Lake Natron

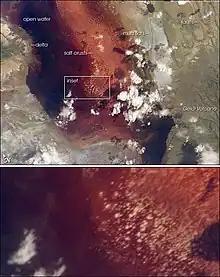
The southern half of Lake Natron (top). Fault scarps and the Gelai Volcano can also be seen. Numerous near-white salt-crust "rafts" pepper the shallowest parts of the lake (inset).

Lake Natron is a salt or alkaline lake located in north Ngorongoro District of Arusha Region in Tanzania with its far northern end crossing into Kenya. It is in the Gregory Rift, which is the eastern branch of the East African Rift. The lake is within the Lake Natron Basin, a Ramsar Site wetland of international significance. It is the only regular breeding area for Africa's lesser flamingoes, although this habitat is not protected and is under threat from planned development projects.